Pedro Fernández (singer)

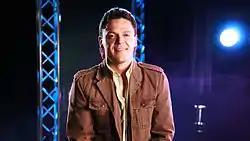
Pedro Fernandez.

In 2001, his album Yo No Fui won the Latin Grammy Award for Best Ranchero Album.